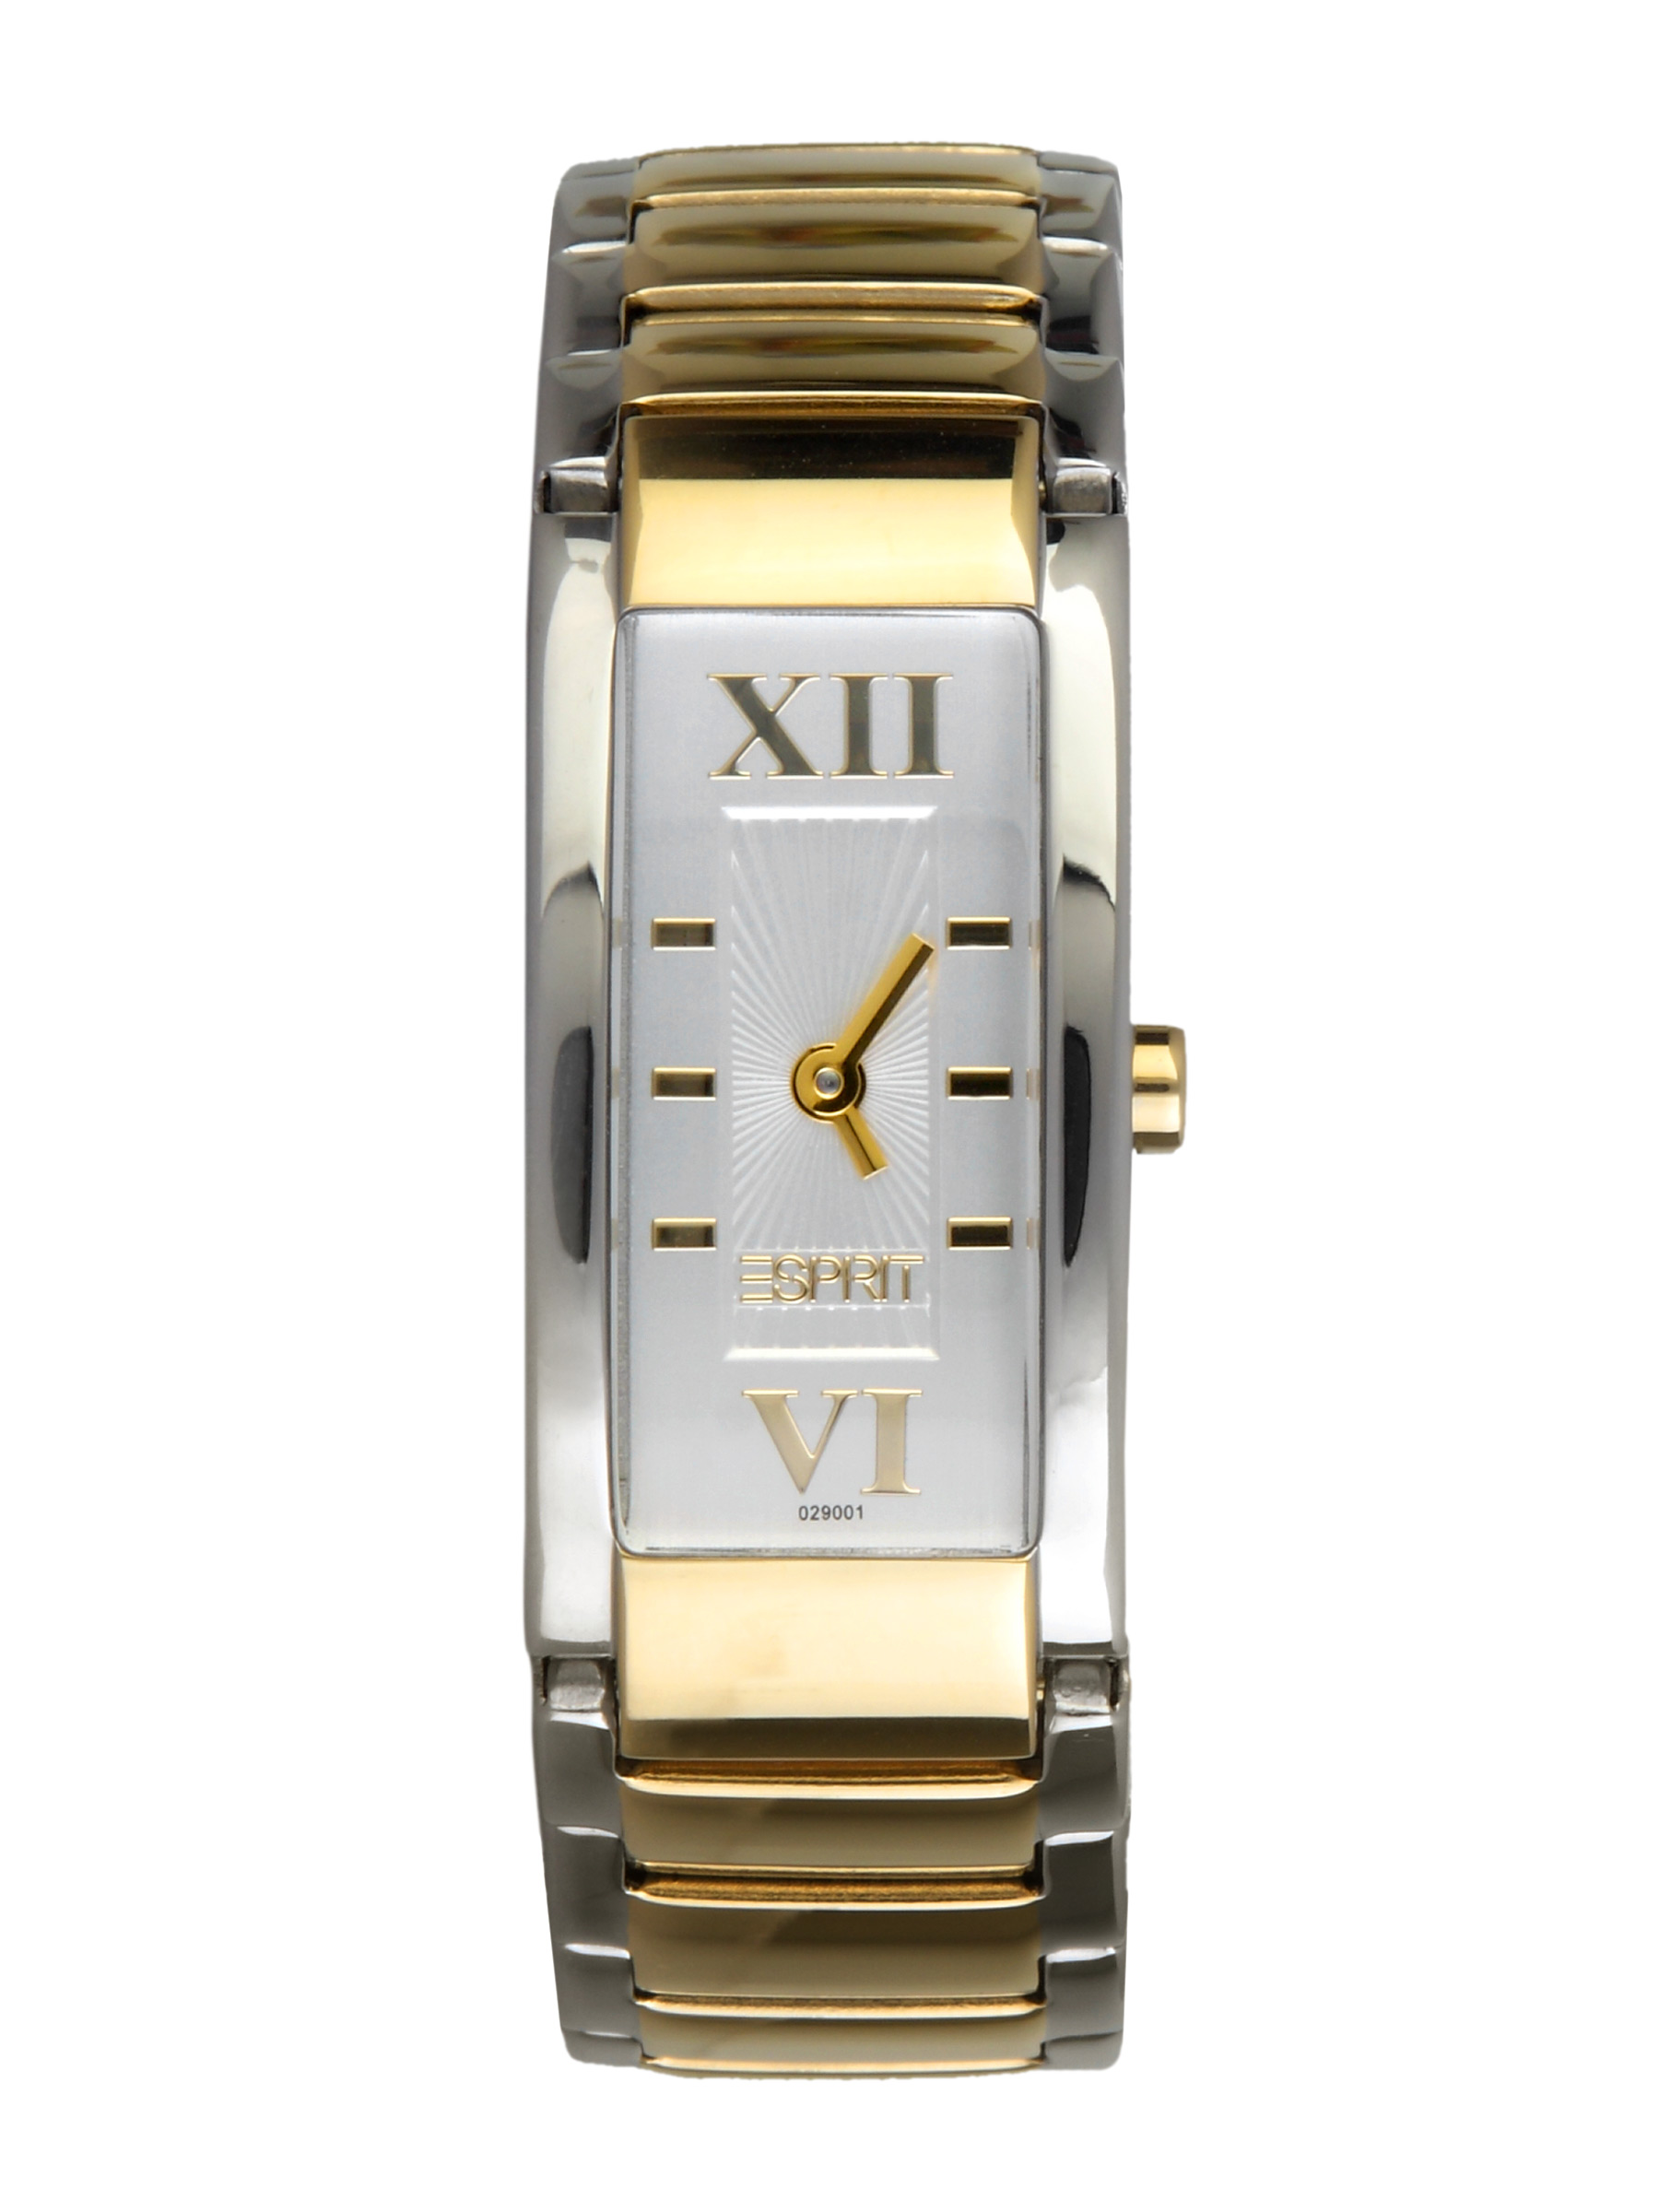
Esprit Women Lissomy Two Tone Gold Watches
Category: Accessories / Watches / Watches
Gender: Women
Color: Gold
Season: Winter 2016
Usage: Casual